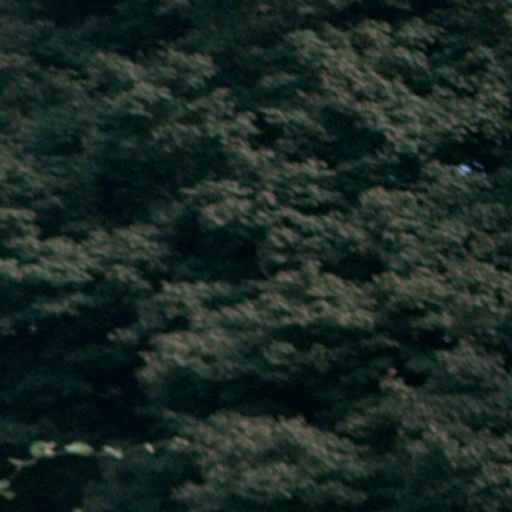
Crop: cassava